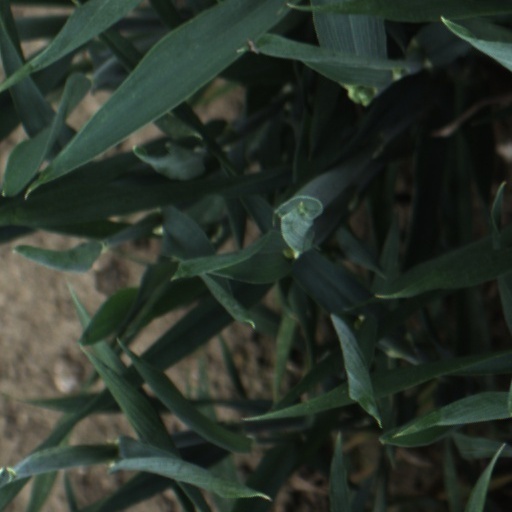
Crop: wheat